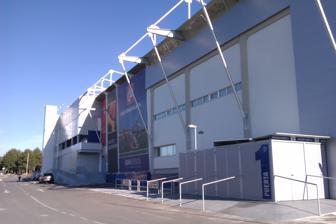
Building: Estadio El Alcoraz
Country: Spain
Year built: 1972
Football stadium in Huesca, Spain El Alcoraz Location Huesca , Spain Coordinates 42°07′55″N 00°25′28″W / 42.13194°N 0.42444°W / 42.13194; -0.42444 Owner SD Huesca Operator SD Huesca Capacity 9,100 Record attendance 7,968 ( Huesca v Betis ; 5 January 2025) Field size 105 m × 68 m (344 ft × 223 ft) Construction Opened 1972 Renovated 2010, 2018 Tenants SD Huesca (1972—present) Estadio El Alcoraz is a football stadium in the city of Huesca , Aragon , Spain . It serves as the home ground of the city's foremost professional football club, SD Huesca . It was named after the battle of Alcoraz which took place there in 1096. It is located next to San Jorge's hill and it has a capacity of 7,638 people. The architect Raimundo Bambó was in charge of stadium's design and construction. The cost of his work was covered thanks to the efforts of José Maria Mur, the club's president at that time. He was the one who suggested building a stadium and started the project, which lasted for 4 years. The stadium's cost amounted to approximately 15 million pesetas (about 90,000 euros). It was opened on January 16, 1972, with a match between SD Huesca and Deportivo Aragón . In 1986, with the club drowning debts, the stadium went to auction. About 200 managers and fans of the club joined to form a society that won the auction, thus rescuing the stadium from the bank's embargo. Since then it has witnessed many social and sport events. These include a Copa del Rey match in 1990 between SD Huesca and Cádiz CF , which took place on December 13 and ended in a 0:0 tie followed by the Cádiz CF win by penalty shoot-out in the second game. As well as a match between Spain's Under-21 national football team and Greece , which took place on June 6, 2003, and ended in Spain winning 2–0. In the 2008/2009 season, after the promotion of SD Huesca to Segunda División , there were important enhancements in the stadium: roof building, extension of the central stand, reconstruction of the presidential box, changing rooms, offices, and benches. With the promotion of Huesca to La Liga , the stadium was expanded from less than 5,500 seats to 7,638 seats in 2018 . The stadium underwent an extensive renovation. The changes have affected the stands, VIP guests boxes and spaces, the press room, mixed zone, toilets, bars, and the parking. References